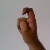
The image shows a hand gesture representing the letter 'X' in Indian Sign Language.